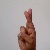
The image shows a hand gesture representing the letter 'R' in Indian Sign Language.